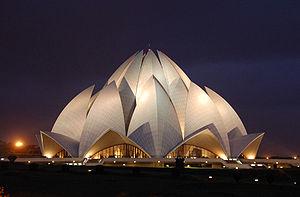
Le lotus est un motif architectural d'ornementation et aussi un élément de structuration d'édifices sacrés dans l'architecture orientale, inspirés par la plante du même nom, notamment le Lotus sacré.
Le Lotus sacré ou Lotus d'Orient est une plante aquatique de la famille des Nélumbonacées.